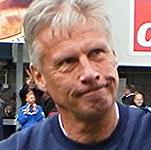
Age: 61